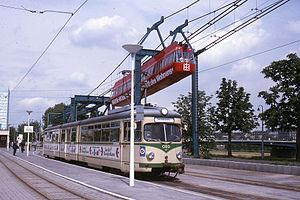
En 1975, les floralies (exposition florale) de Mannheim étaient sur deux sites, l'un au nord, l'autre à l'est, reliés par une sorte de téléphérique automoteur.